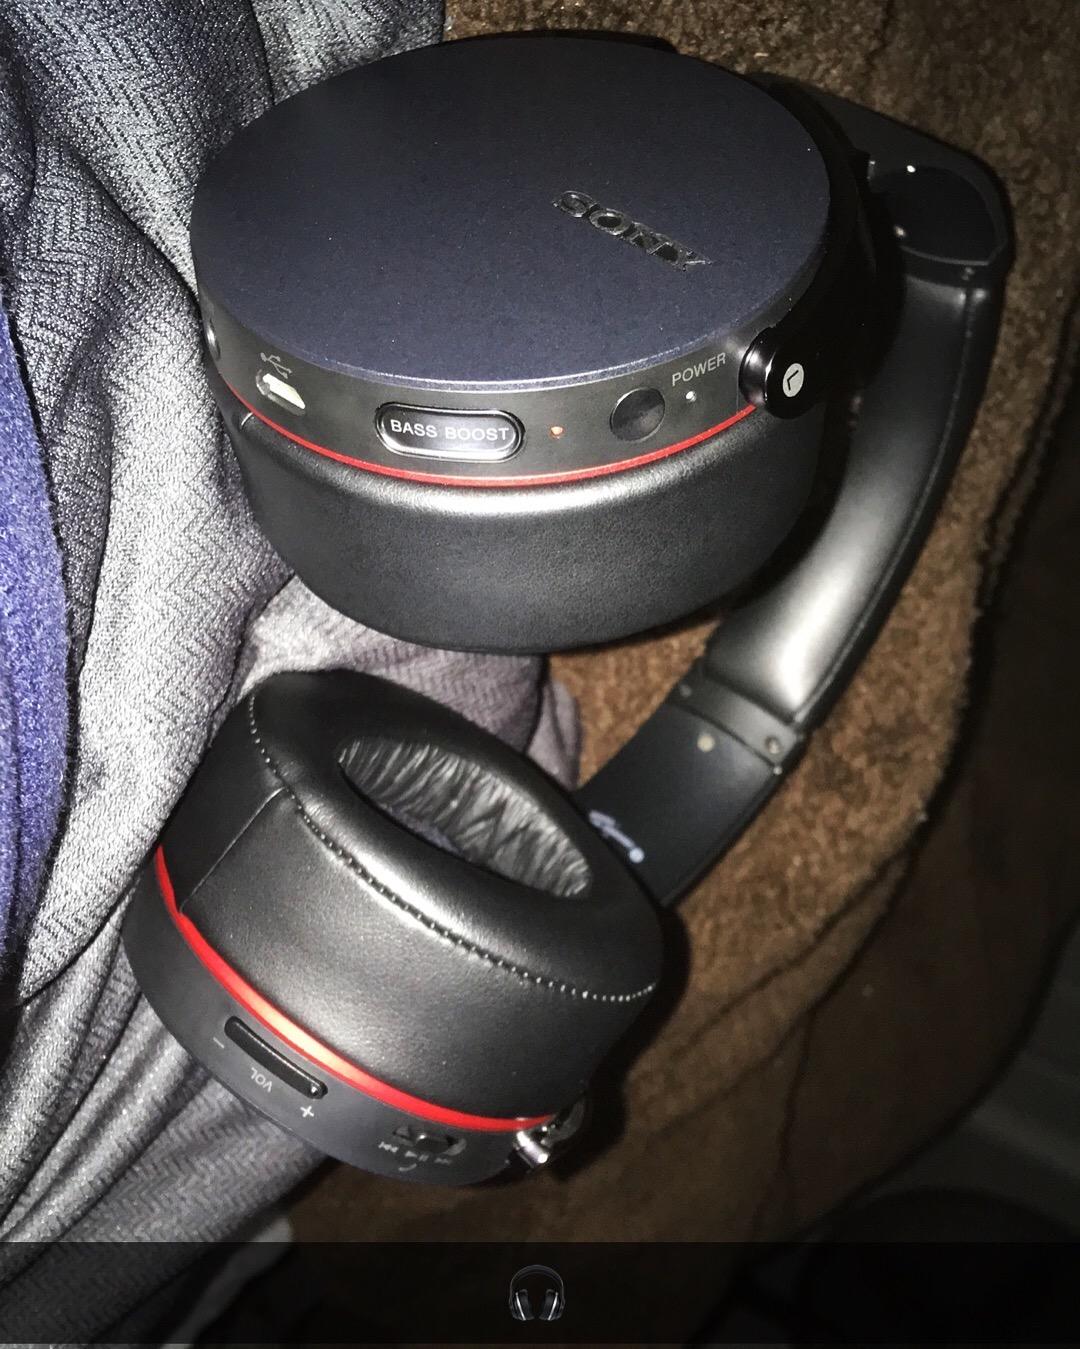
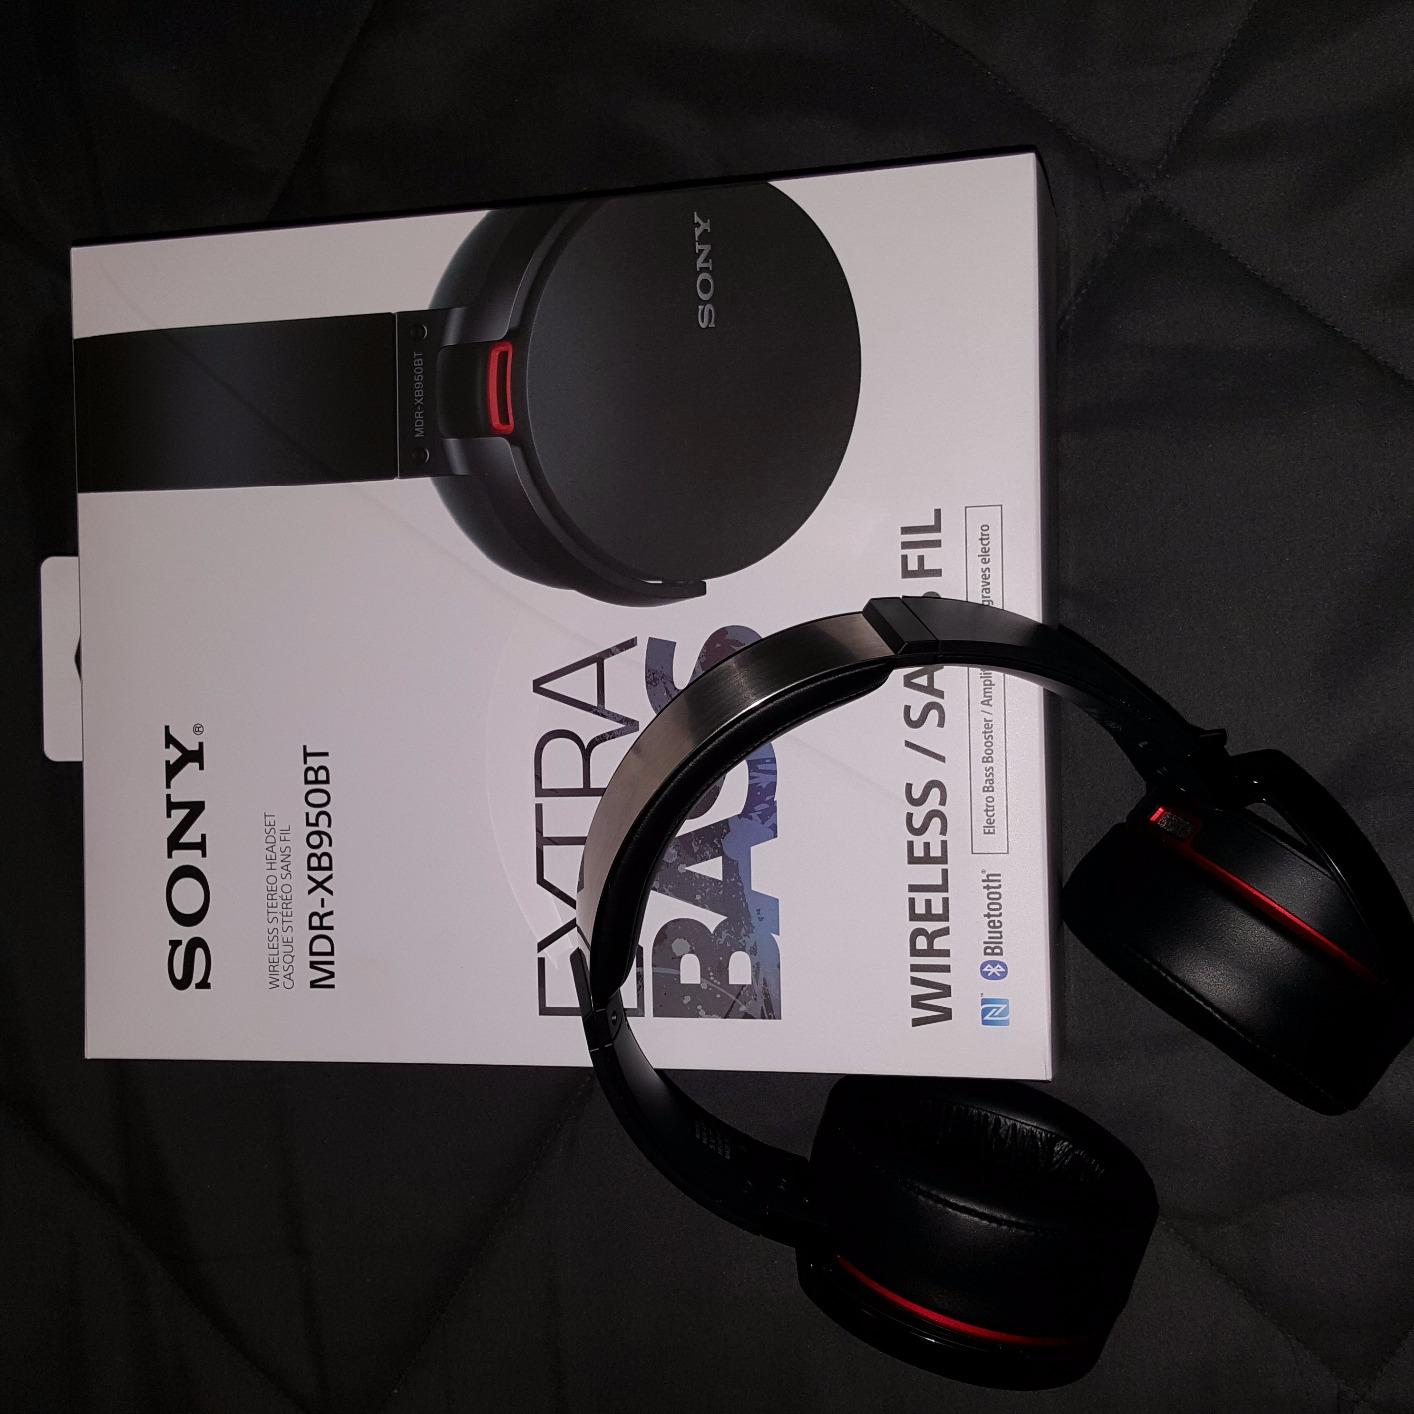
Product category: headphones
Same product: yes